Peter Halm

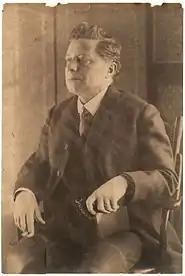
Peter Halm (1914)

Peter Ignaz Johann Halm, later Von Halm (14 December 1854, Mainz 25 January 1923, Munich), was a German etcher who served as a professor of etching at the Academy of Fine Arts, Munich, from 1901 to 1923.